Roxburghe Club

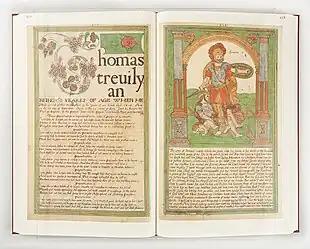
"The Great Book of Thomas Trevilian", a facsimile of a manuscript of 1616, published for the Roxburghe Club in 2000

The Roxburghe Club is a bibliophilic and publishing society based in the United Kingdom.